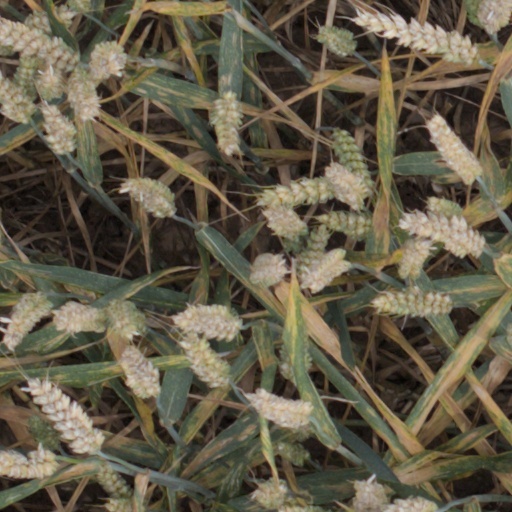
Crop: wheat